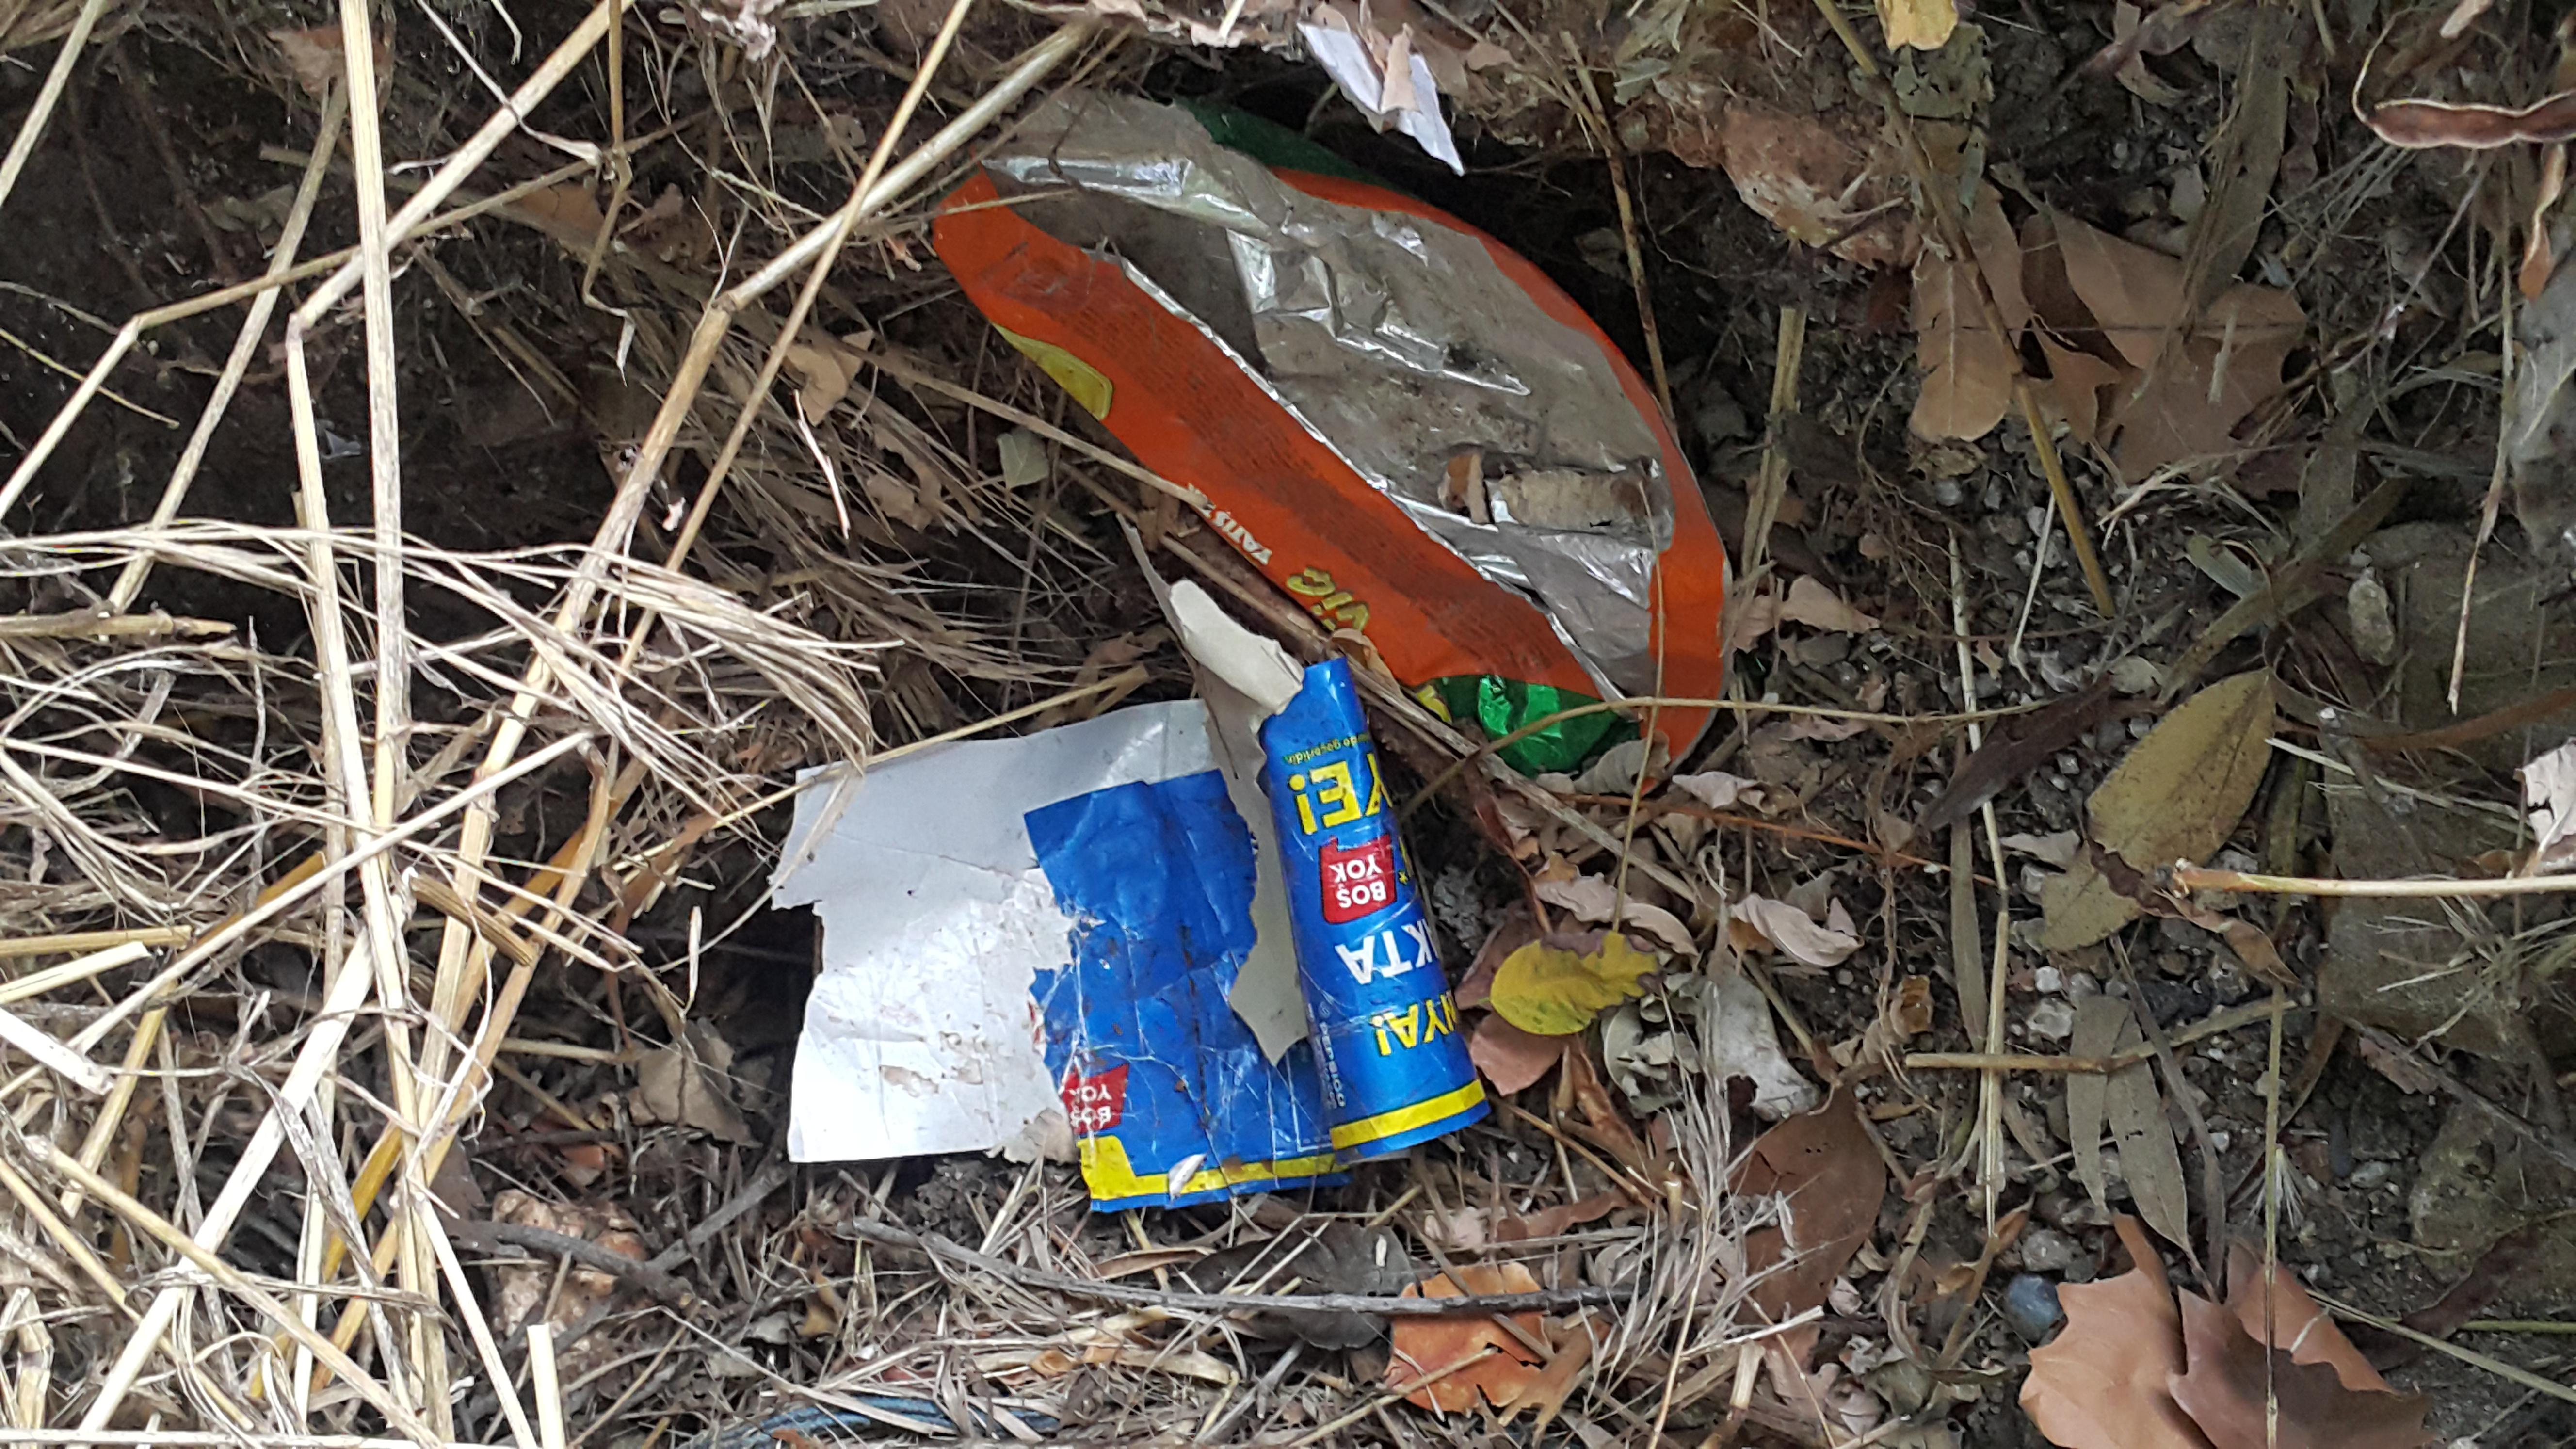
Object: Crisp packet (Plastic bag & wrapper)

Object: Other plastic wrapper (Plastic bag & wrapper)